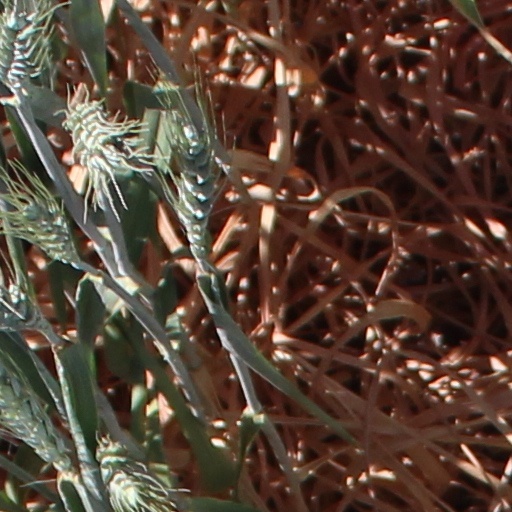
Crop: wheat